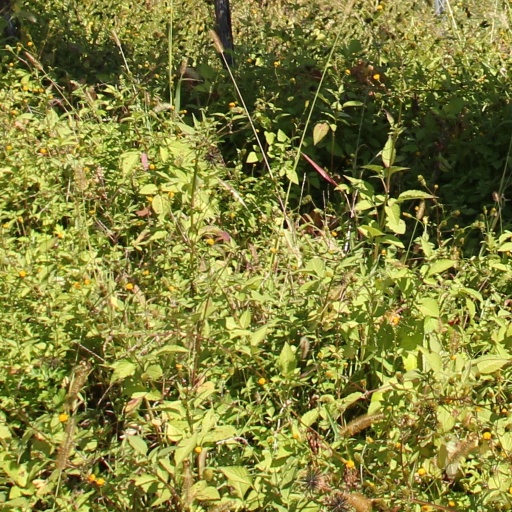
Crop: grape